Jordan

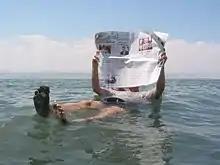
The Dead Sea, which is located along Jordan's western border, is the lowest point on Earth and a natural resort that has attracted visitors from across the region for millennia

British High Commissioner Herbert Samuel travelled to Transjordan on 21 August 1920 to meet with As-Salt's residents. He there declared to a crowd of 600 Transjordanian notables that the British government would aid the establishment of local governments in Transjordan, which was to be kept separate from that of Palestine. The second meeting took place in Umm Qais on 2 September, where the British representative Major Fitzroy Somerset received a petition that demanded: an independent Arab government in Transjordan to be led by an Arab prince (emir); land sale in Transjordan to Jews be stopped as well as the prevention of Jewish immigration there; that Britain establish and fund a national army; and that free trade be maintained between Transjordan and the rest of the region.